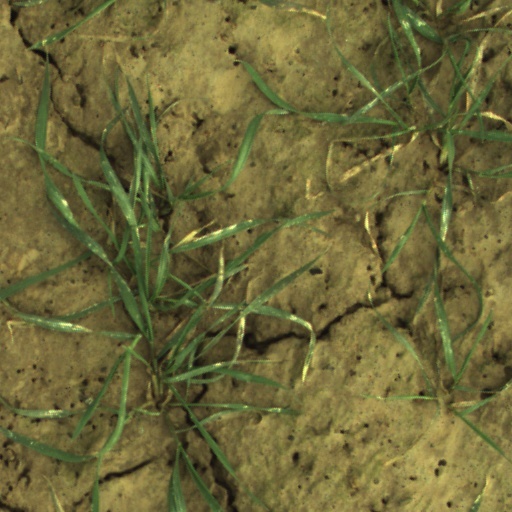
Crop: wheat